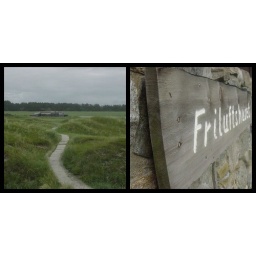
This is a building near by Orre beach outside Stavanger. It can be rented for parties and dinners